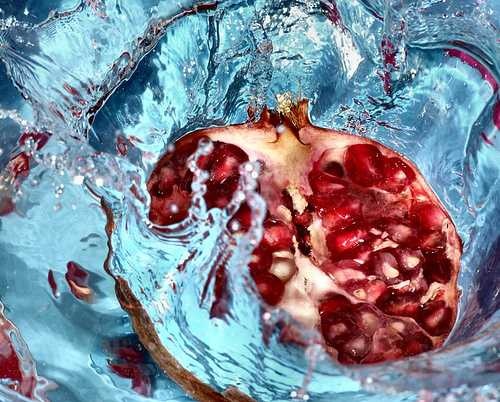
Label: Pomegranate